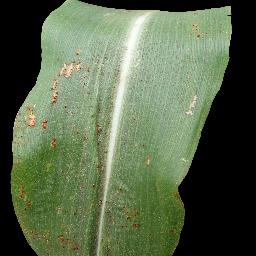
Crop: corn
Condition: (maize)_common_rust